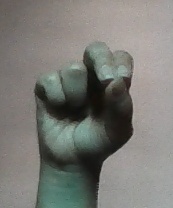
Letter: gaaf